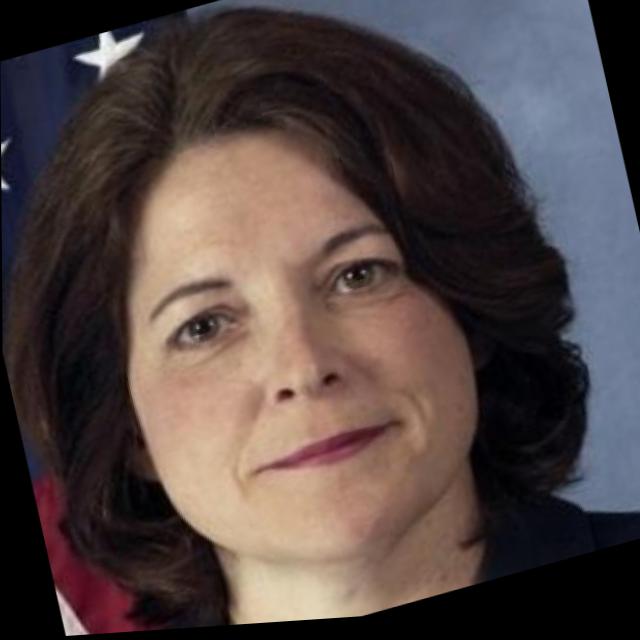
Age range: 45-64